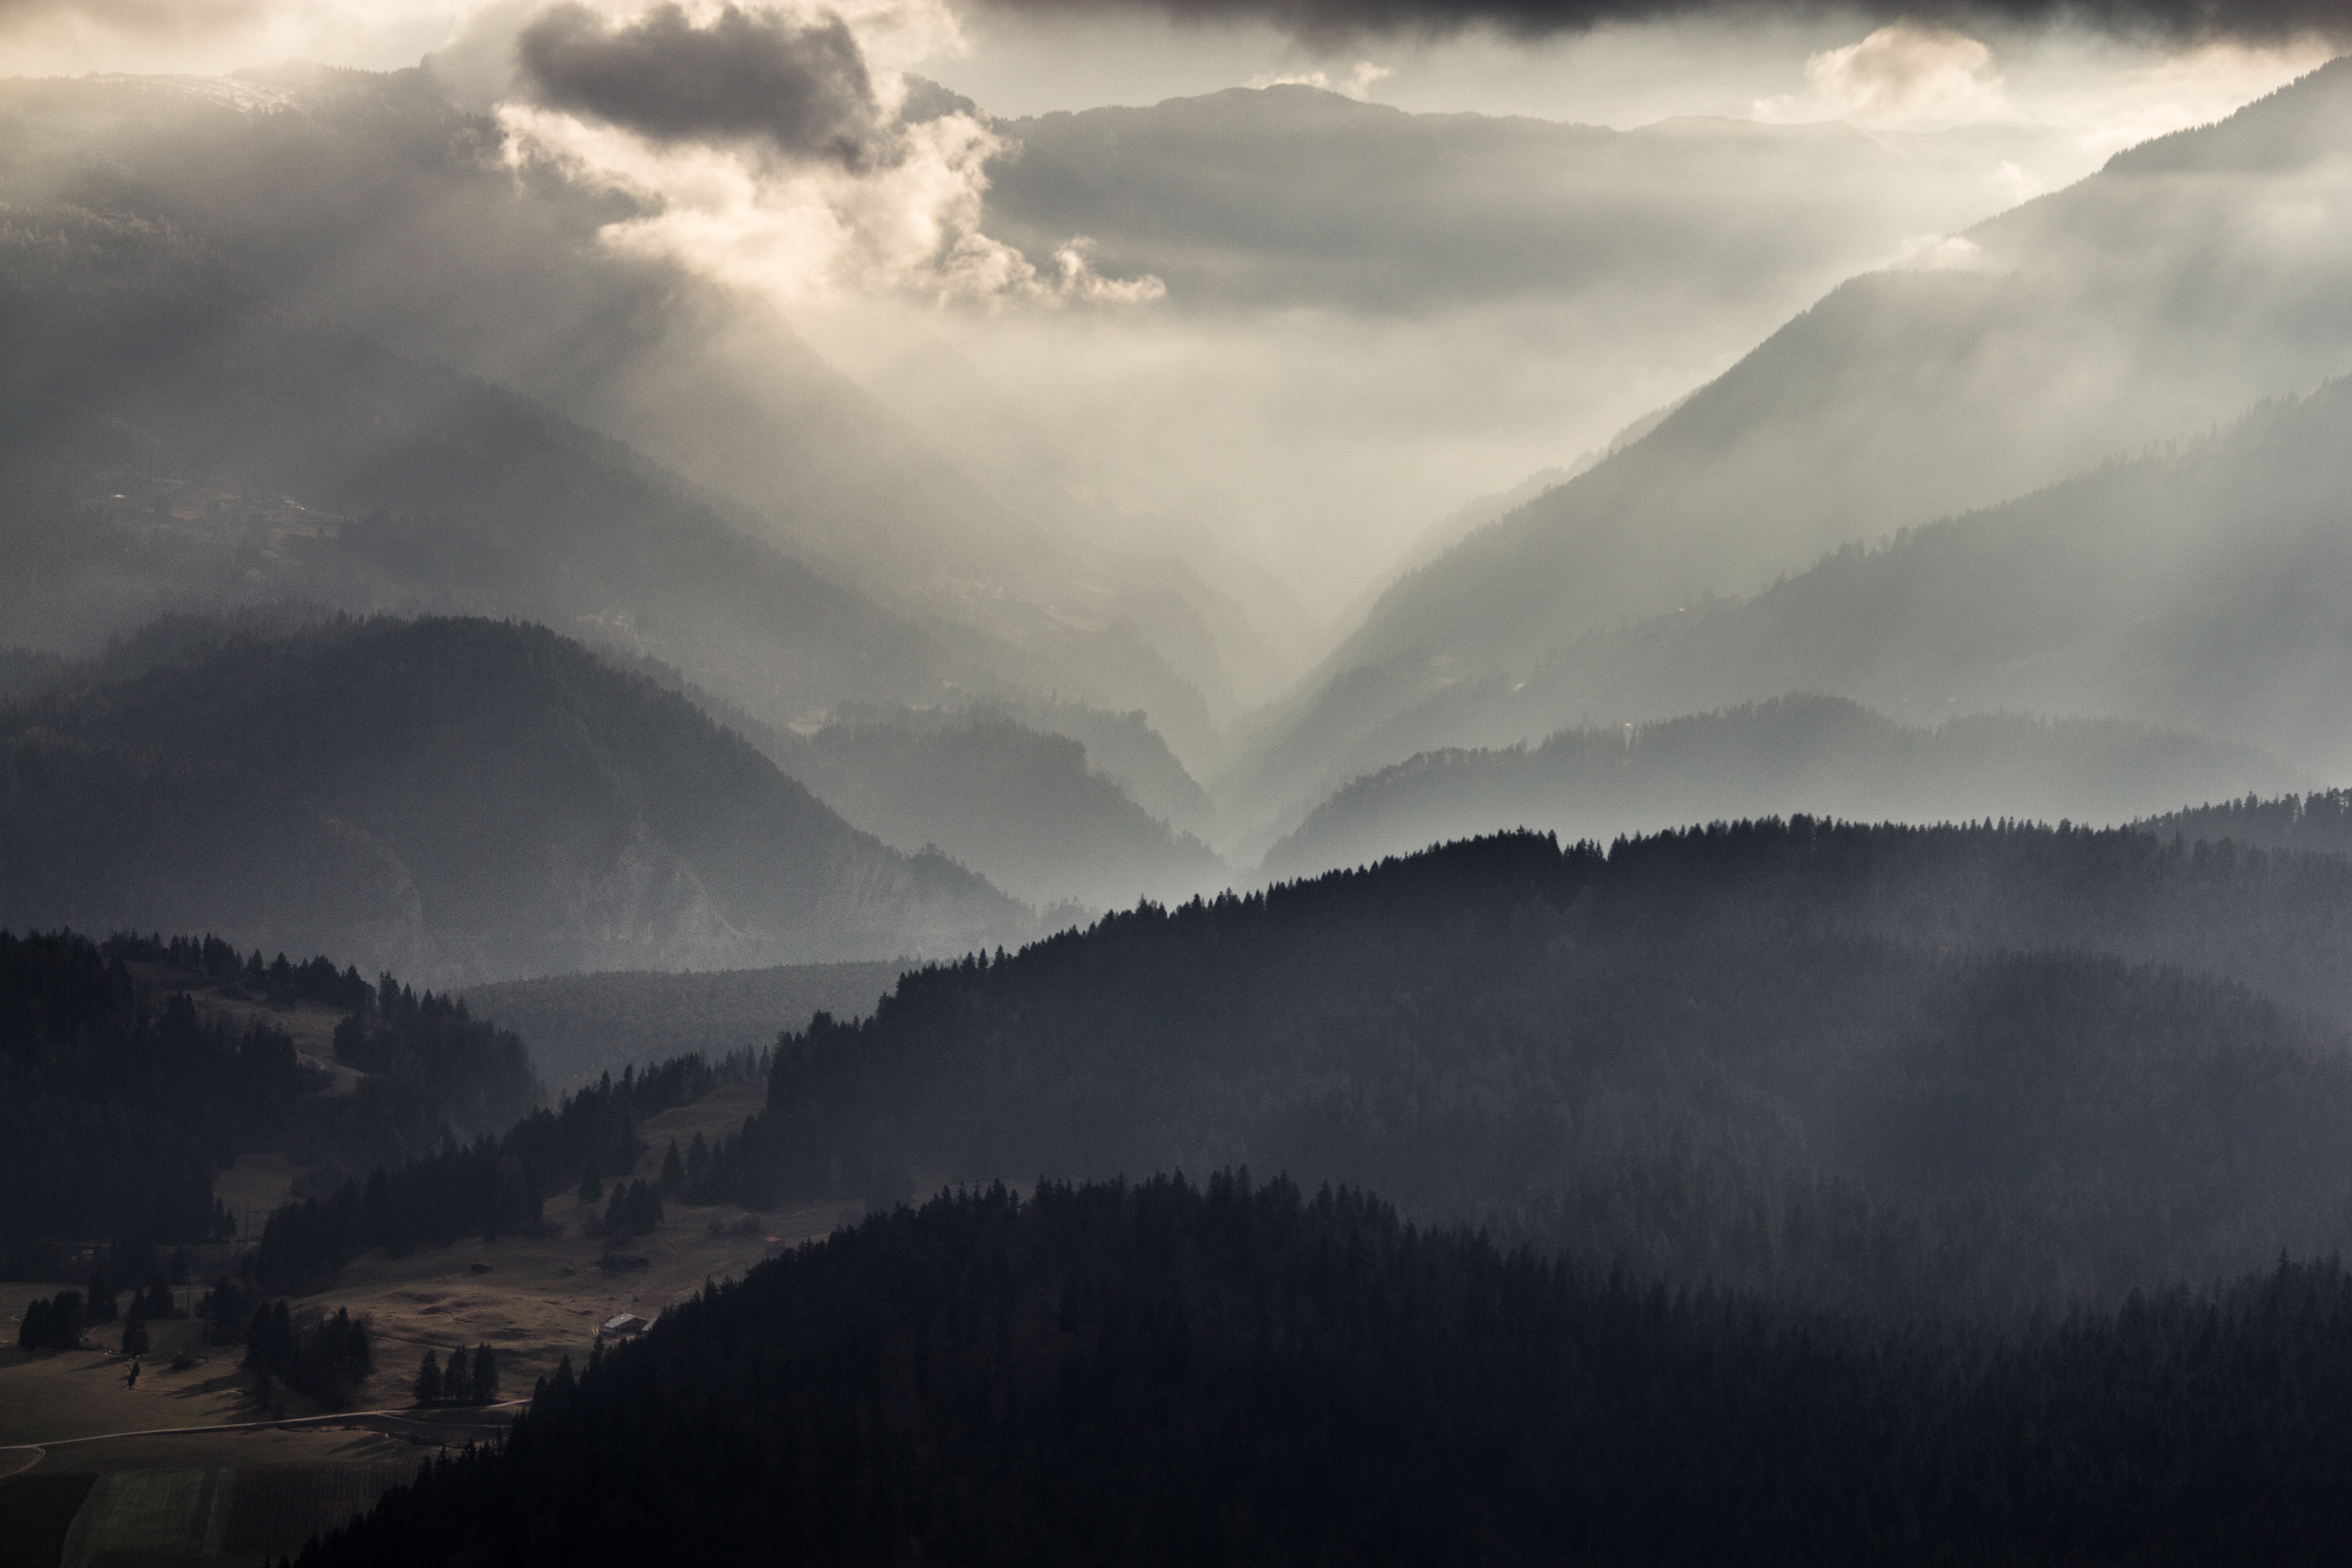
landscape, nature, forest, silhouette, mountain, snow, cloud, sky, fog, sunrise, mist, sunlight, cloudy, morning, hill, dawn, atmosphere, valley, mountain range, dusk, evening, weather, haze, darkness, overcast, hills, landform, meteorological phenomenon, geographical feature, atmospheric phenomenon, mountainous landforms